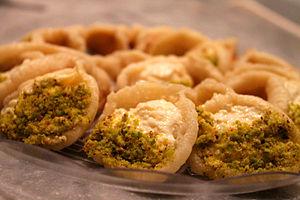
Le katayef, plus rarement transcrit qatayef en français ou atayef, est une pâtisserie levantine à base de pâte à crêpe, farcie de crème de lait, de pistache ou de noix.